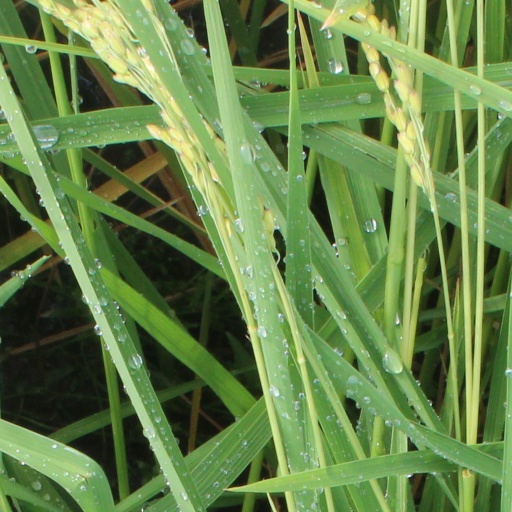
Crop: rice